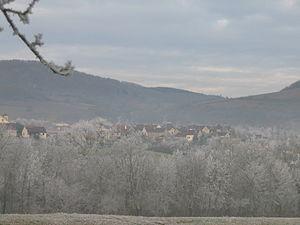
St-Jean de Vaux en hiver, depuis la D48 (vallée de l'Orbise).
Saint-Jean-de-Vaux est une commune française située dans le département de Saône-et-Loire en région Bourgogne-Franche-Comté.